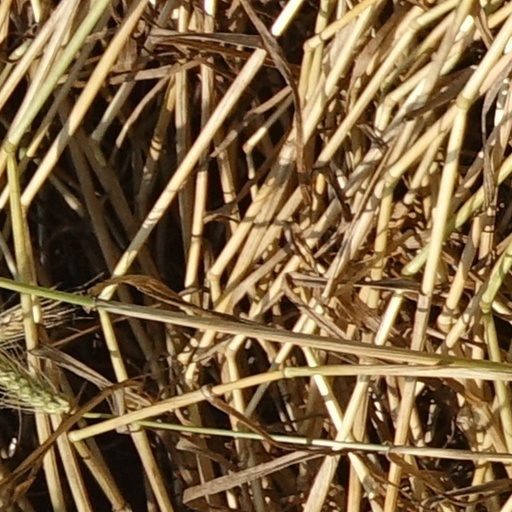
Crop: wheat